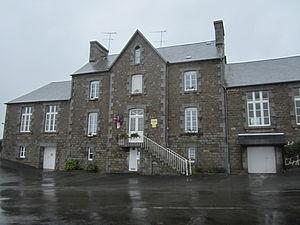
Perriers-en-Beauficel, Manche
Perriers-en-Beauficel est une commune française, située dans le département de la Manche en région Normandie, peuplée de 216 habitants.